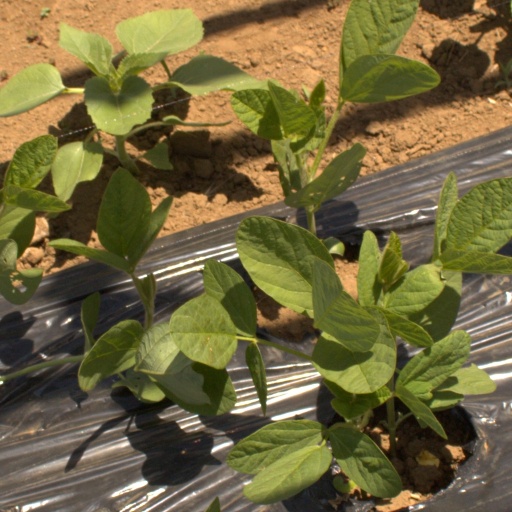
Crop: Jerusalem artichoke